Capt. Thomas Morse Farm

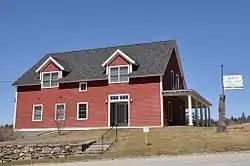
Probably a replacement structure

The Capt. Thomas Morse Farm is (or was) a historic farmhouse on Old Marlborough Road in Dublin, New Hampshire. It is a small -story two-room cottage, similar to other early period Cape style farmhouses in the town and probably built in the late 18th century by one of the town's first settlers. Now a clubhouse for the Dublin Lake Golf Club, it is one of the few buildings from that period to survive. The house was listed on the National Register of Historic Places in 1983. It appears to have been torn down and replaced by a more modern structure.